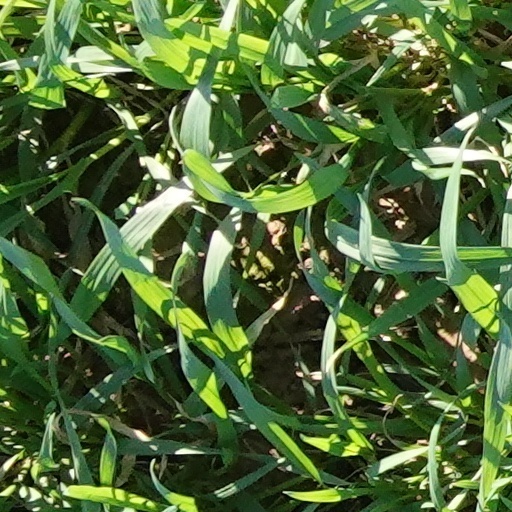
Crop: wheat